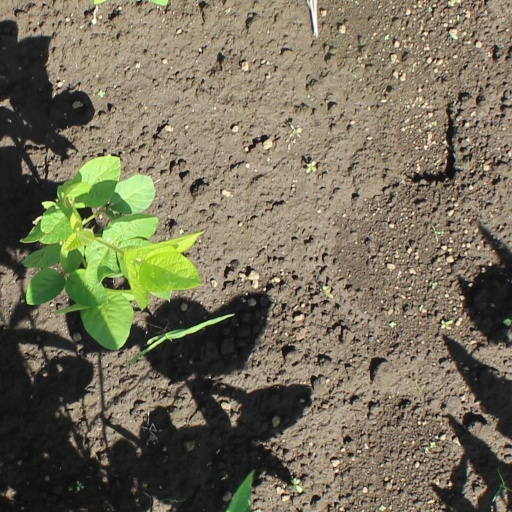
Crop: soybean